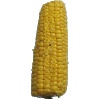
Label: Corn 1